FS Class E.444

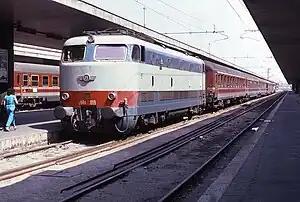
An E.444 in Roma Termini station in 1995

The FS E.444 is a class of Italian railways electric locomotives. They were introduced in the course of the 1960s until 1975. Starting from 1989, all E.444s were upgraded as E.444R.